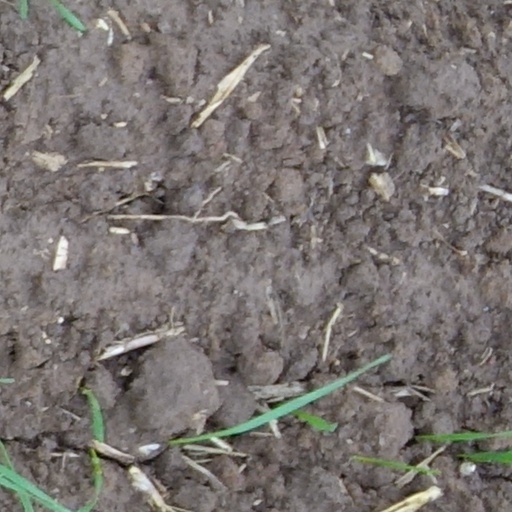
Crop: wheat